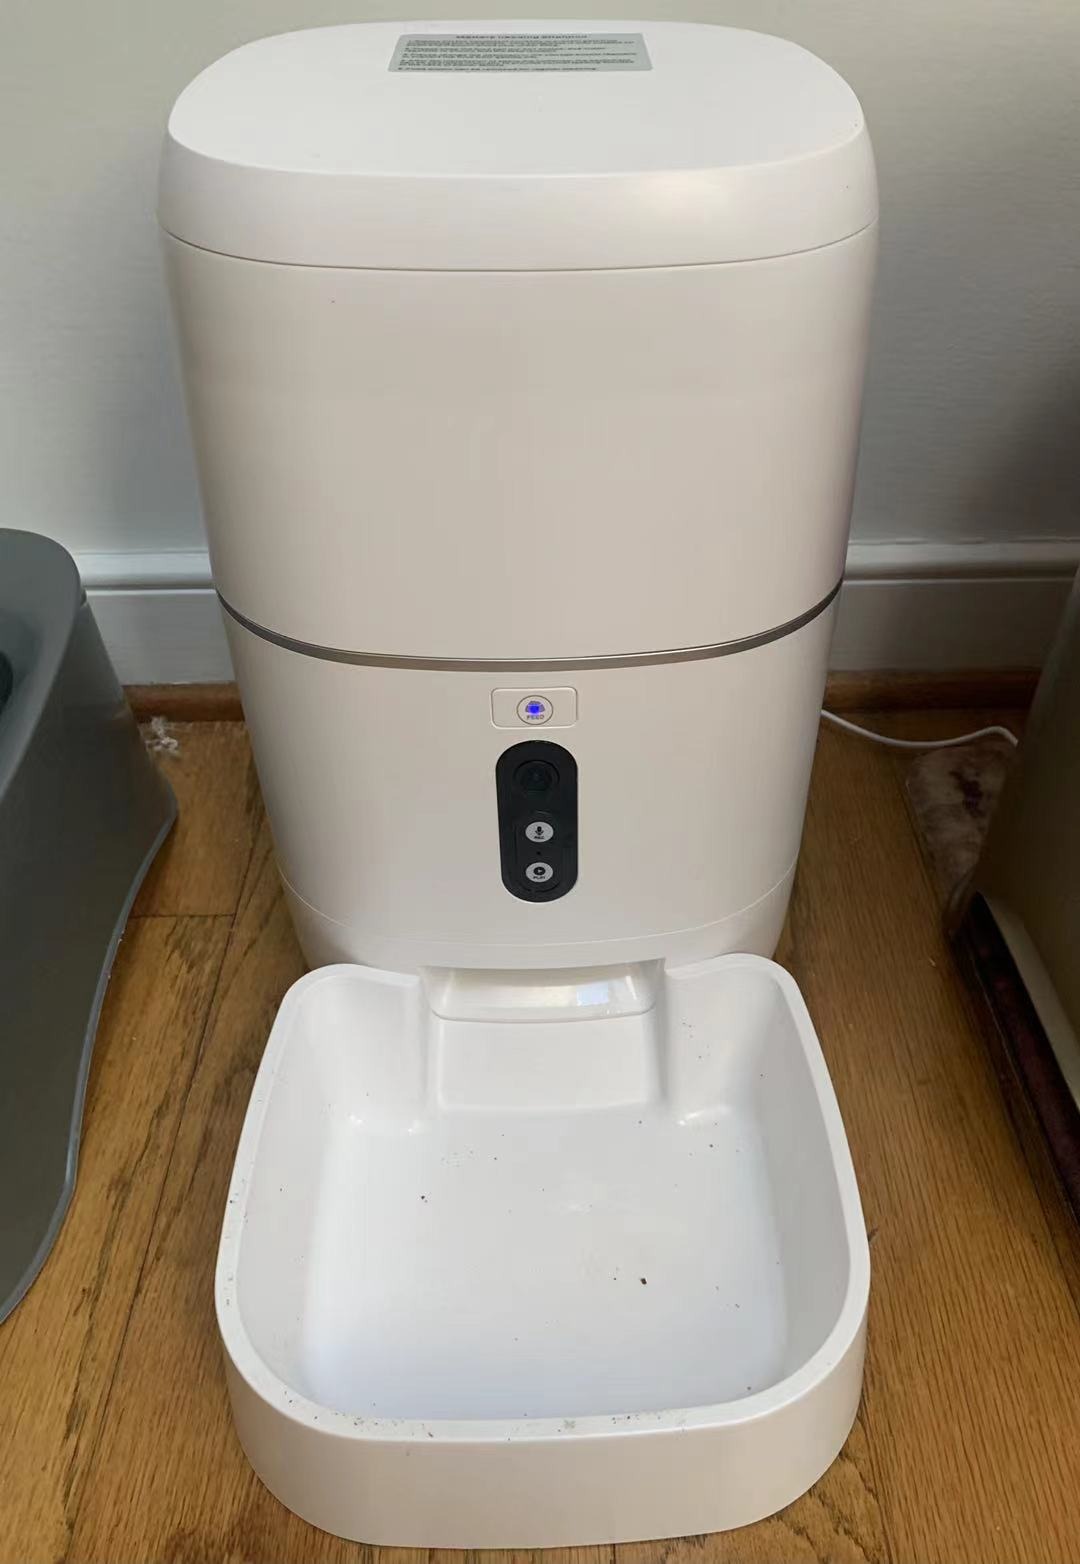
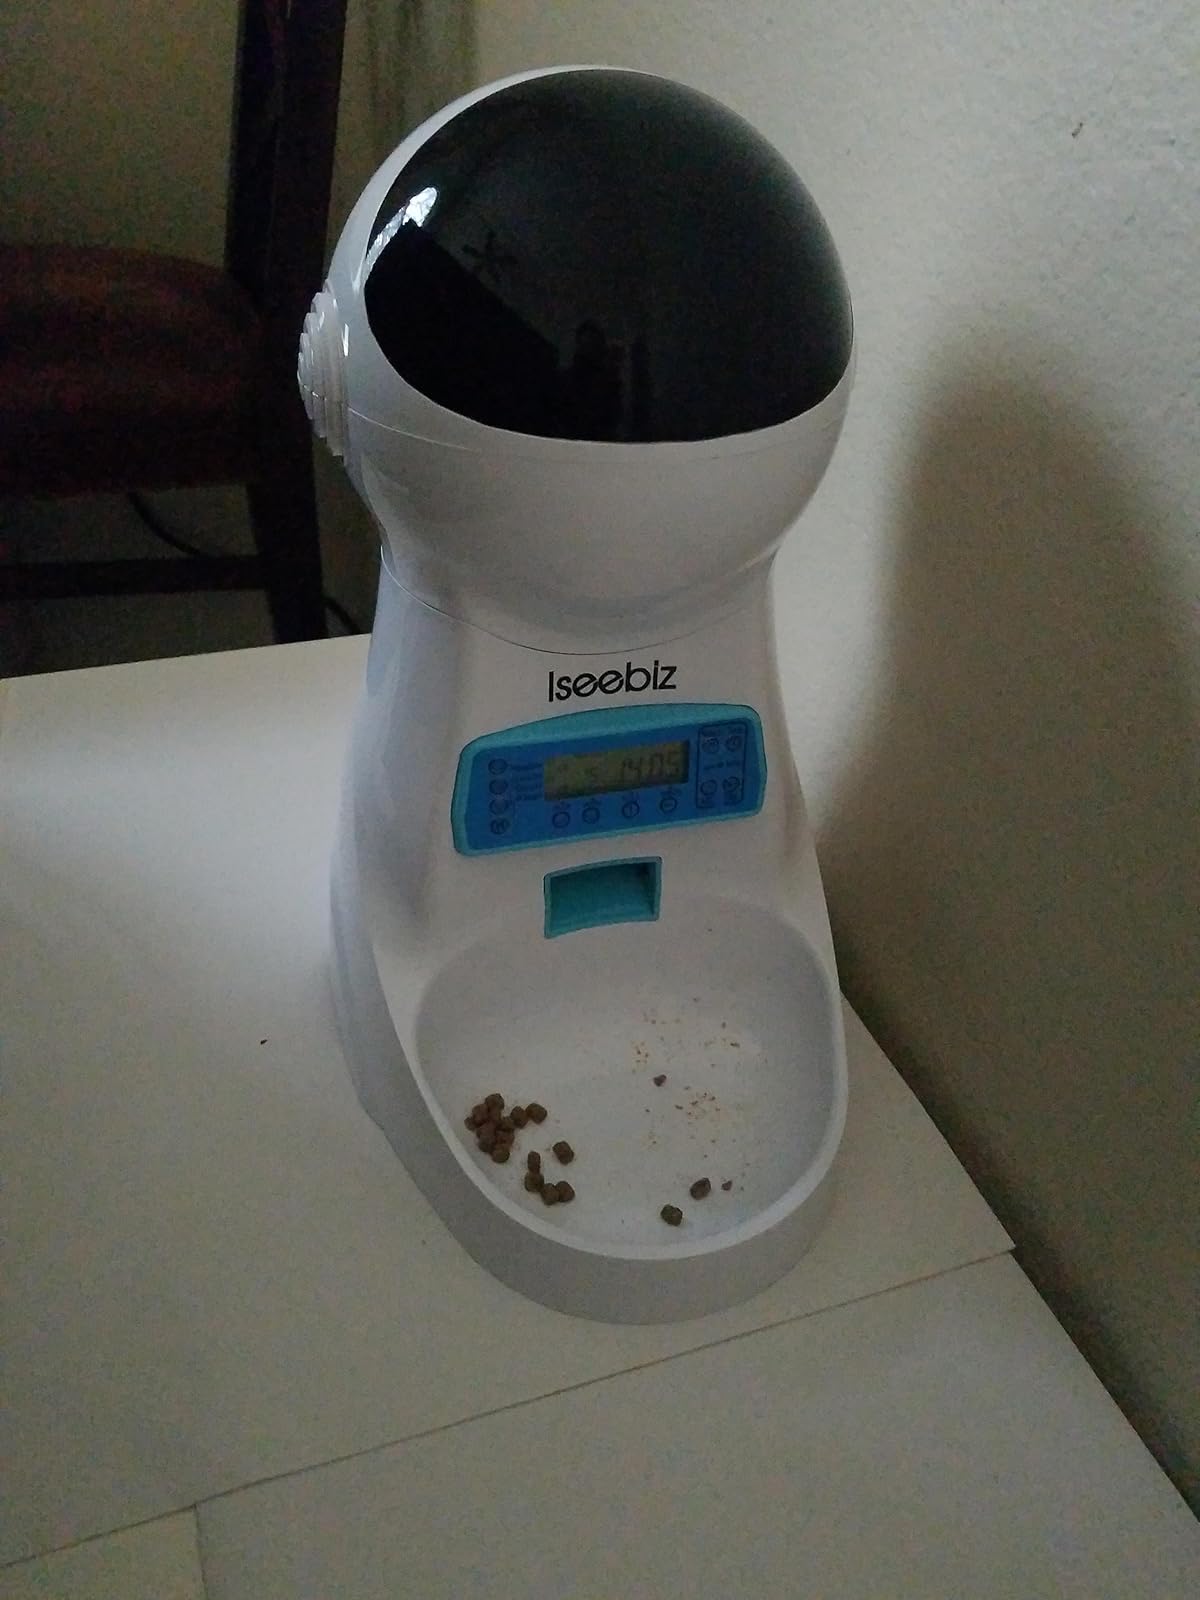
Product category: items_feeder
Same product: no